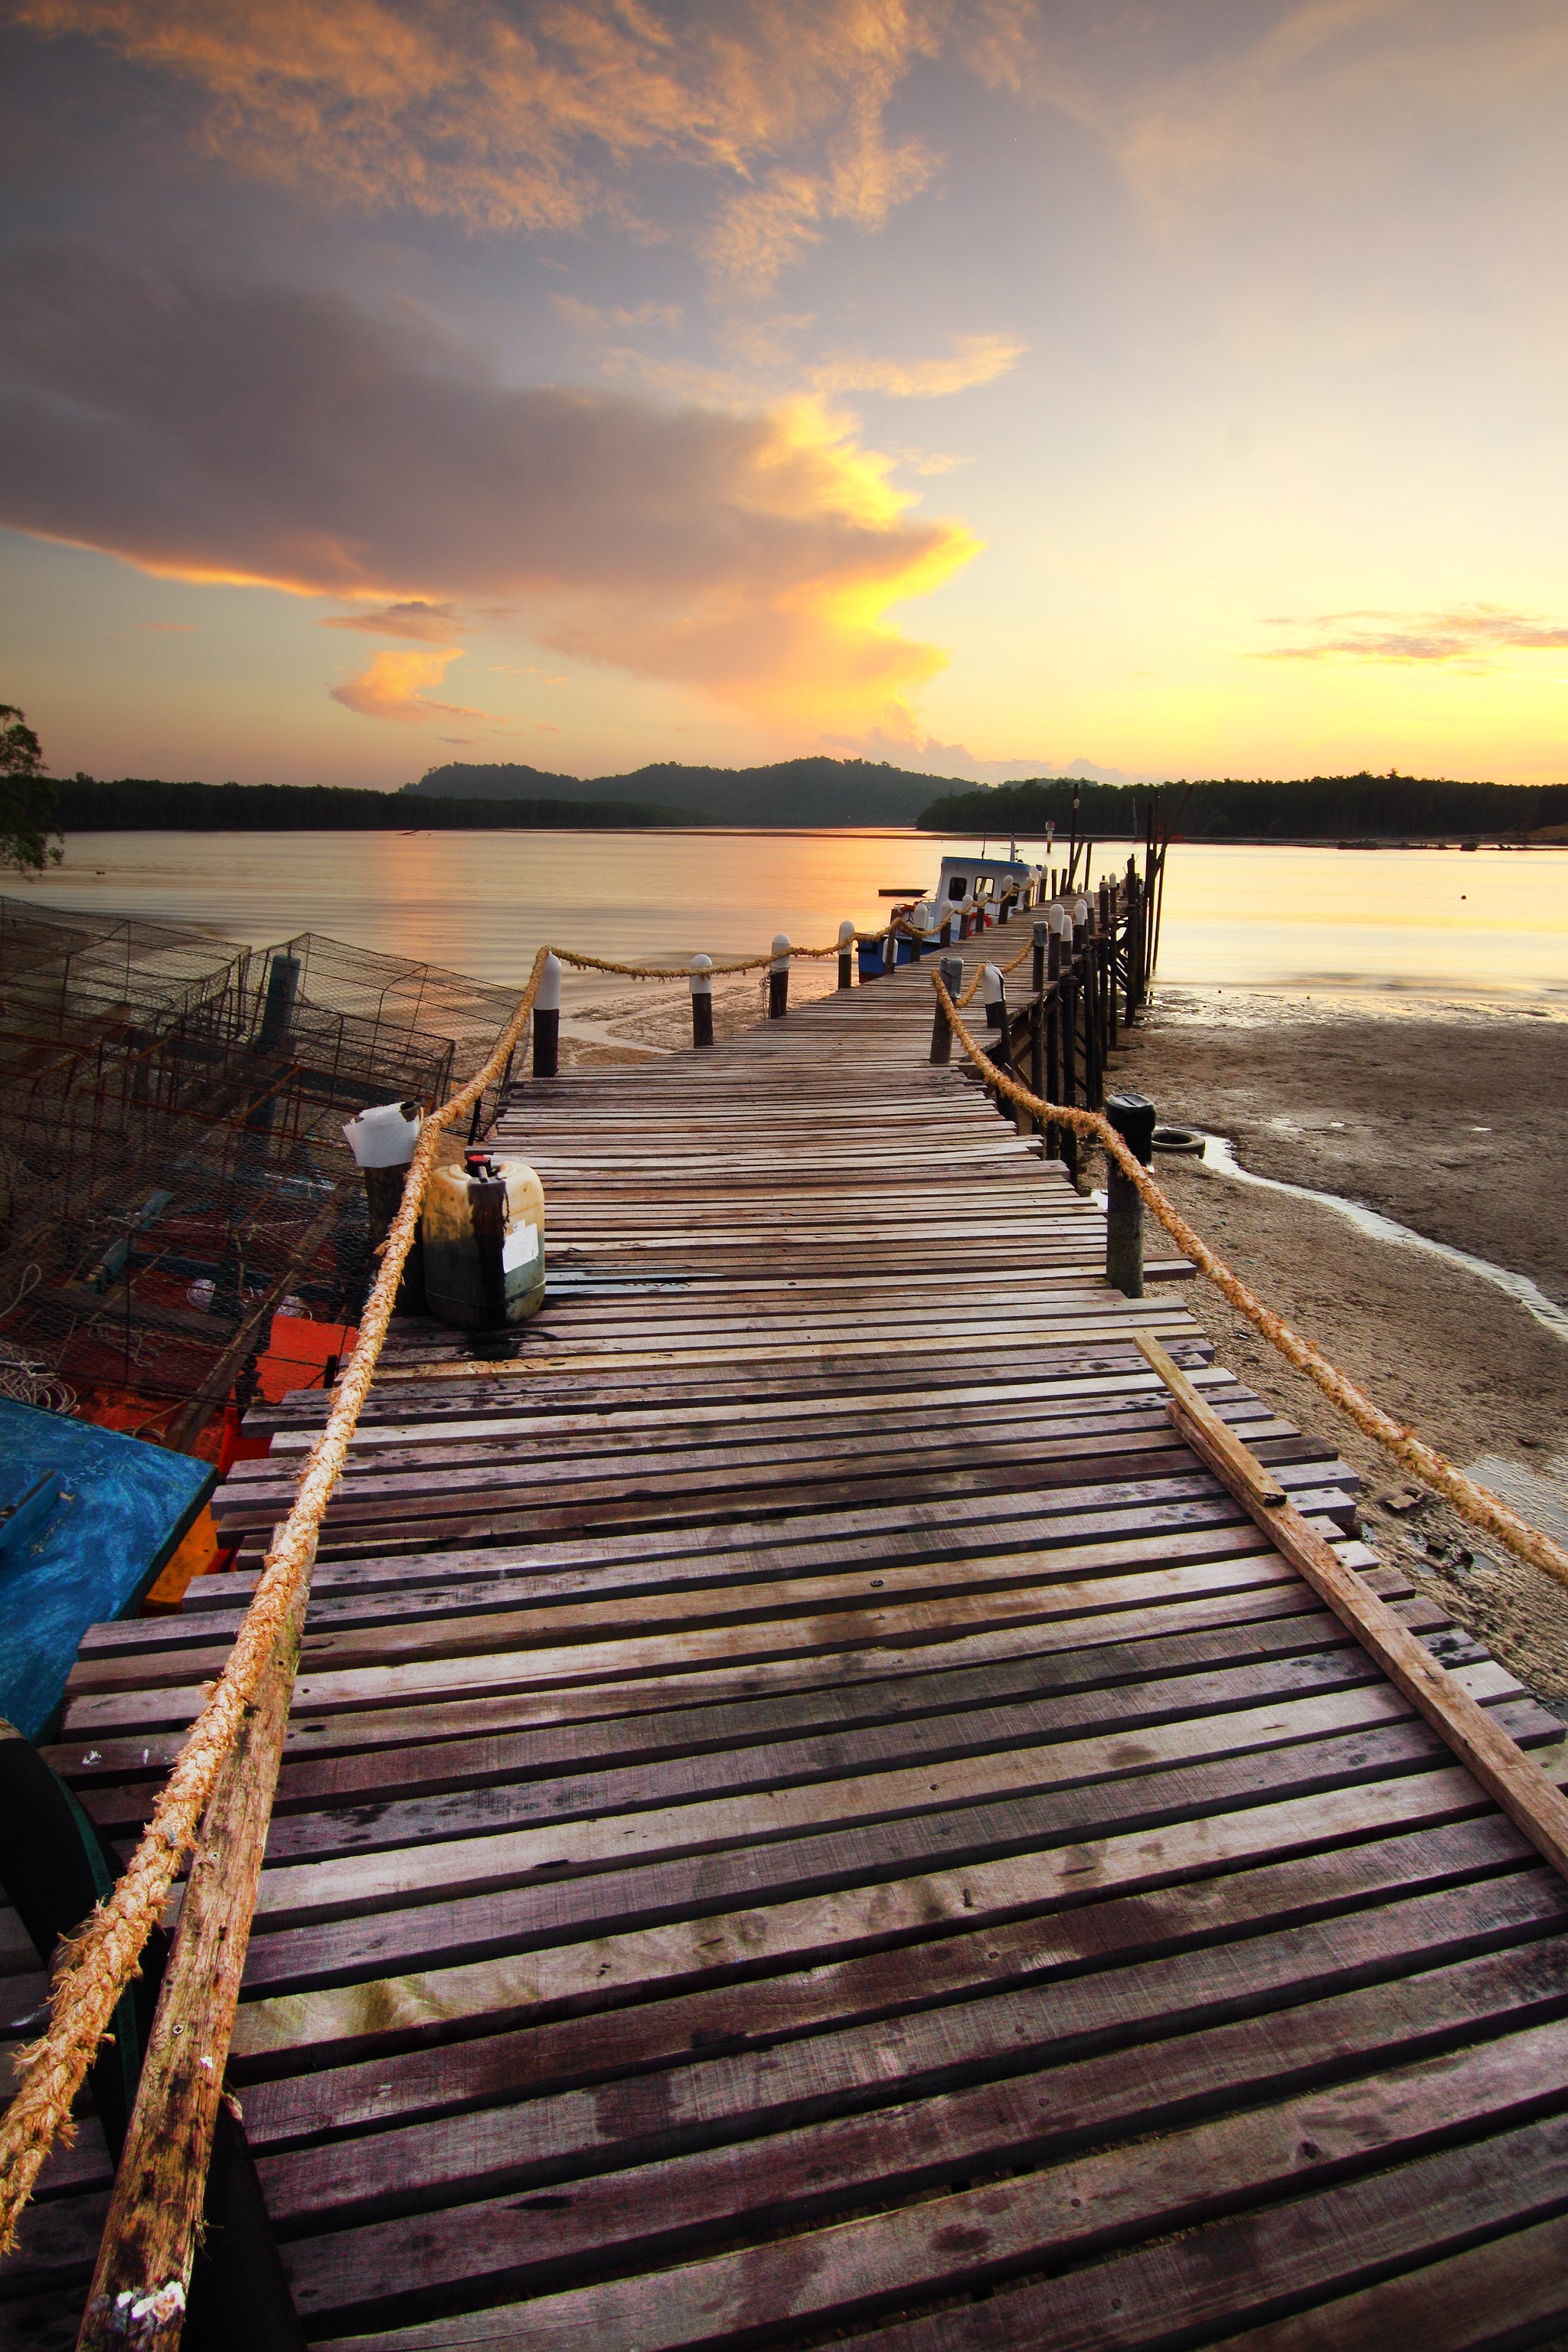
sky, pier, water, dock, horizon, sunset, sea, morning, calm, wood, cloud, ocean, evening, boardwalk, sunrise, shore, coast, dusk, sunlight, walkway, vacation, sound, stock photography, landscape, nonbuilding structure, lake, breakwater, beach, sun, bay